Marina Kurnossova

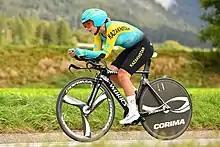

Marina Kurnossova (born 24 August 2000) is a Kazakhstani professional racing cyclist, who last rode for the UCI Women's Team during the 2019 women's road cycling season.